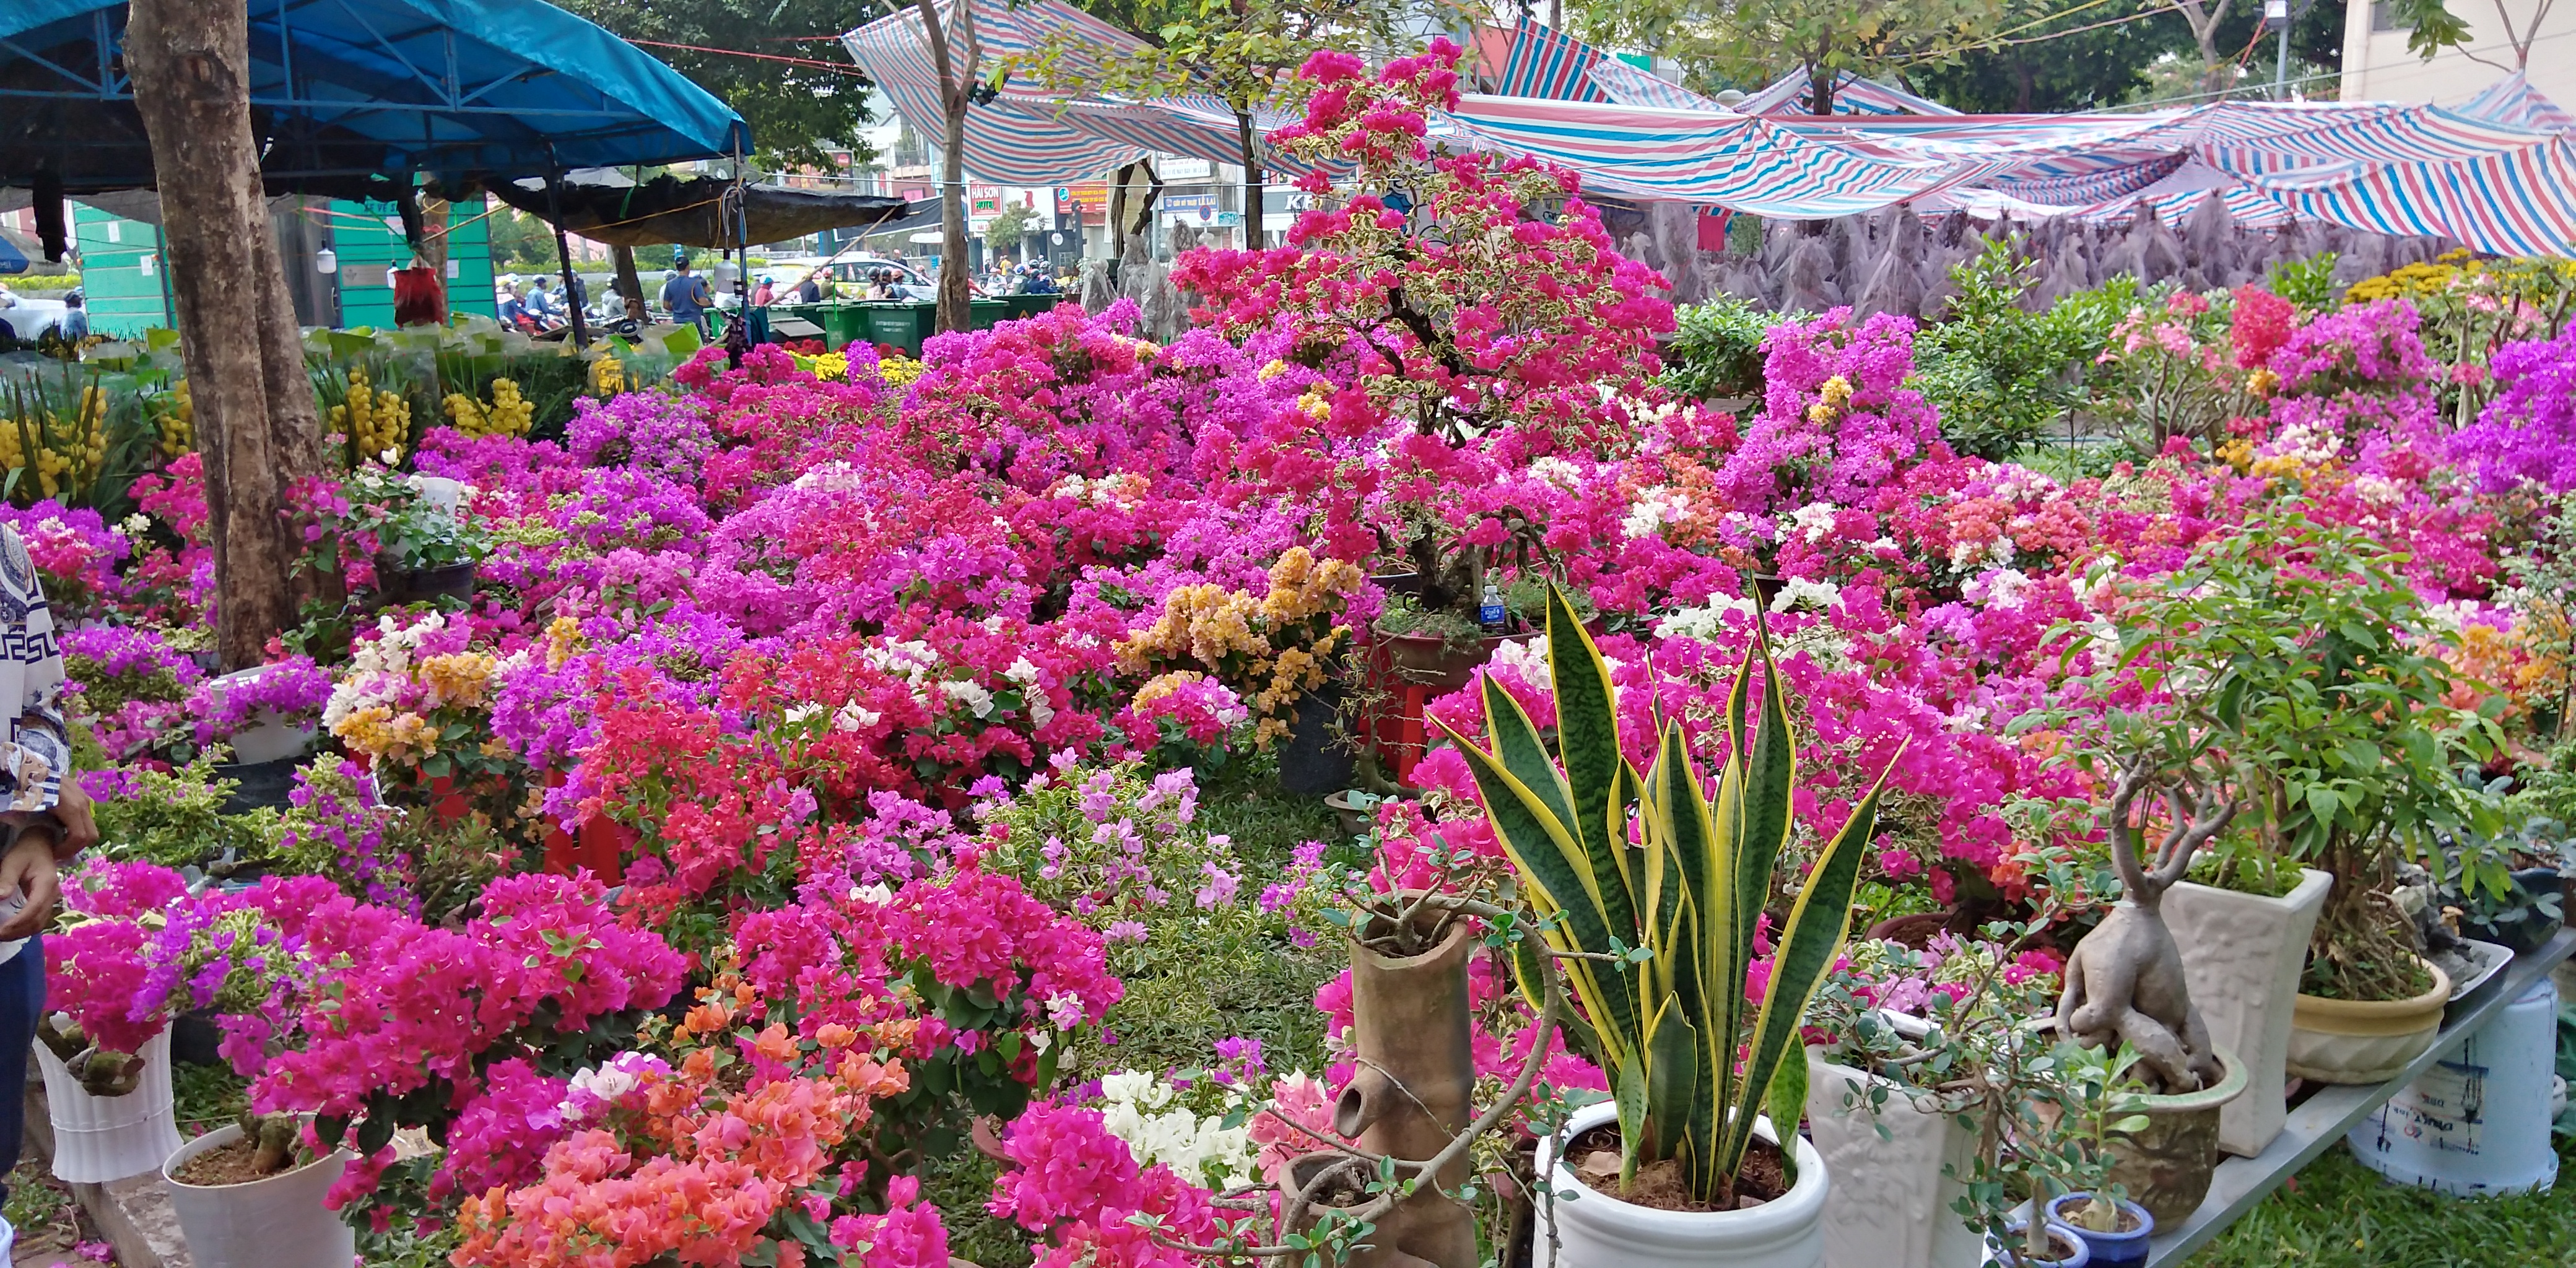
vietnam, saigon, ho chi ming city, flowers, market, flower, flowering plant, plant, garden, spring, botany, pink, botanical garden, magenta, annual plant, shrub, landscaping, orchids of the philippines, orchid, groundcover, houseplant, perennial plant, moth orchid, cattleya, amaryllis belladonna